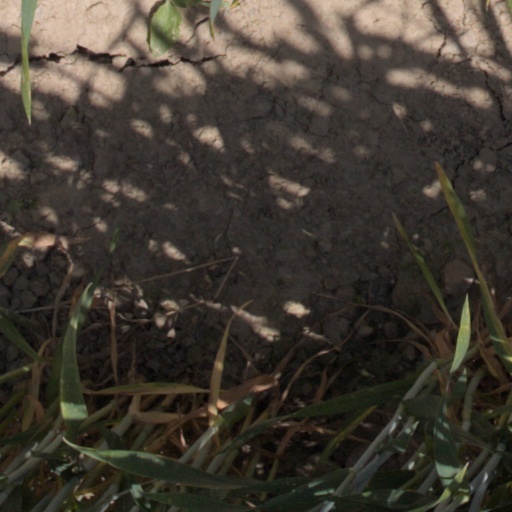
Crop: wheat